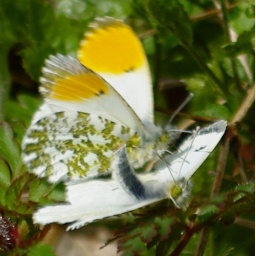
male orange tip spurned by female